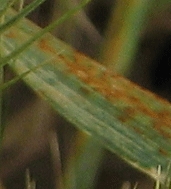
Label: Wheat___Brown_Rust